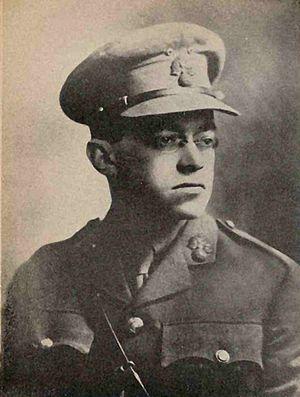
La Légion juive est le nom donné à cinq bataillons de volontaires juifs dans le corps des Royal Fusiliers de l'armée britannique combattant l'Empire ottoman en Palestine durant la Première Guerre mondiale.